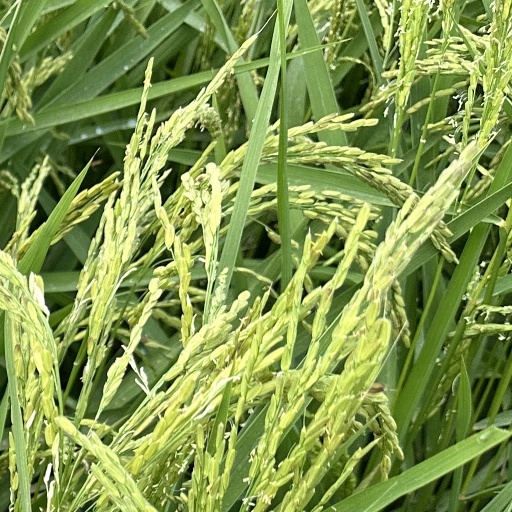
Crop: rice